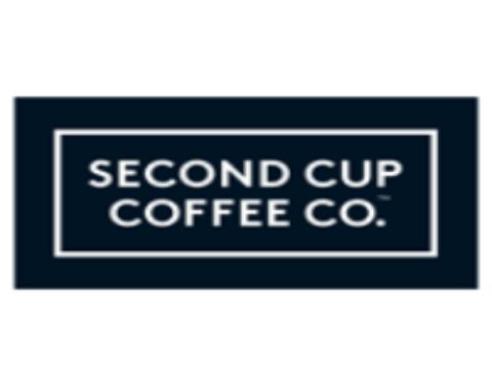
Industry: Food